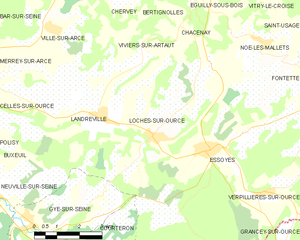
Carte des communes françaises: Loches-sur-Ource